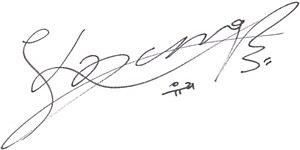
Kwon Yu-ri, plus communément appelée Yuri, née le 5 décembre 1989 à Goyang en Corée du Sud, est une idole, danseuse, parolière, actrice, chanteuse et animatrice sud-coréenne. Elle est membre du girlsband de K-pop Girls' Generation dont elle est la danseuse principale, rappeuse et chanteuse secondaire. Depuis septembre 2018, elle fait partie de Girls' Generation-Oh!GG, la deuxième sous-unité du groupe.